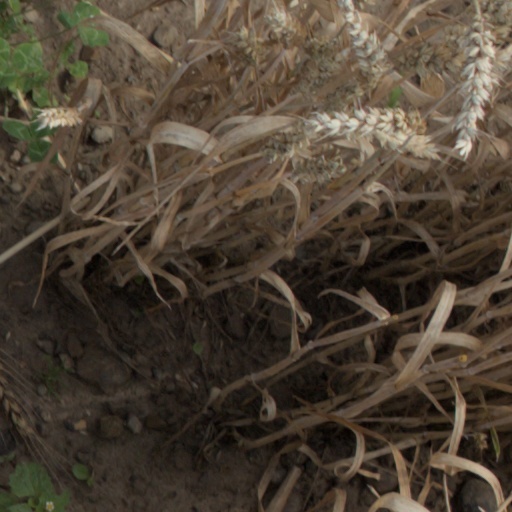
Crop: wheat